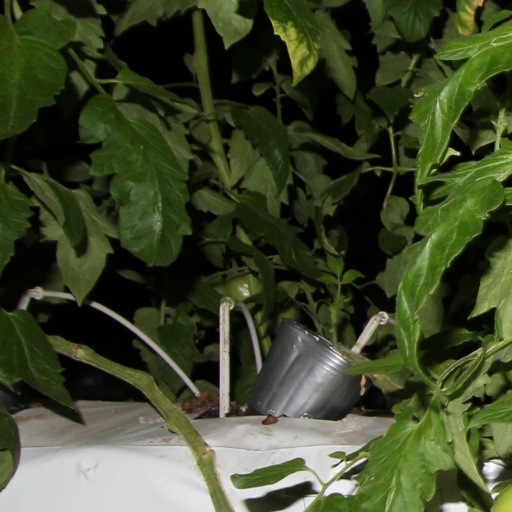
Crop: tomato